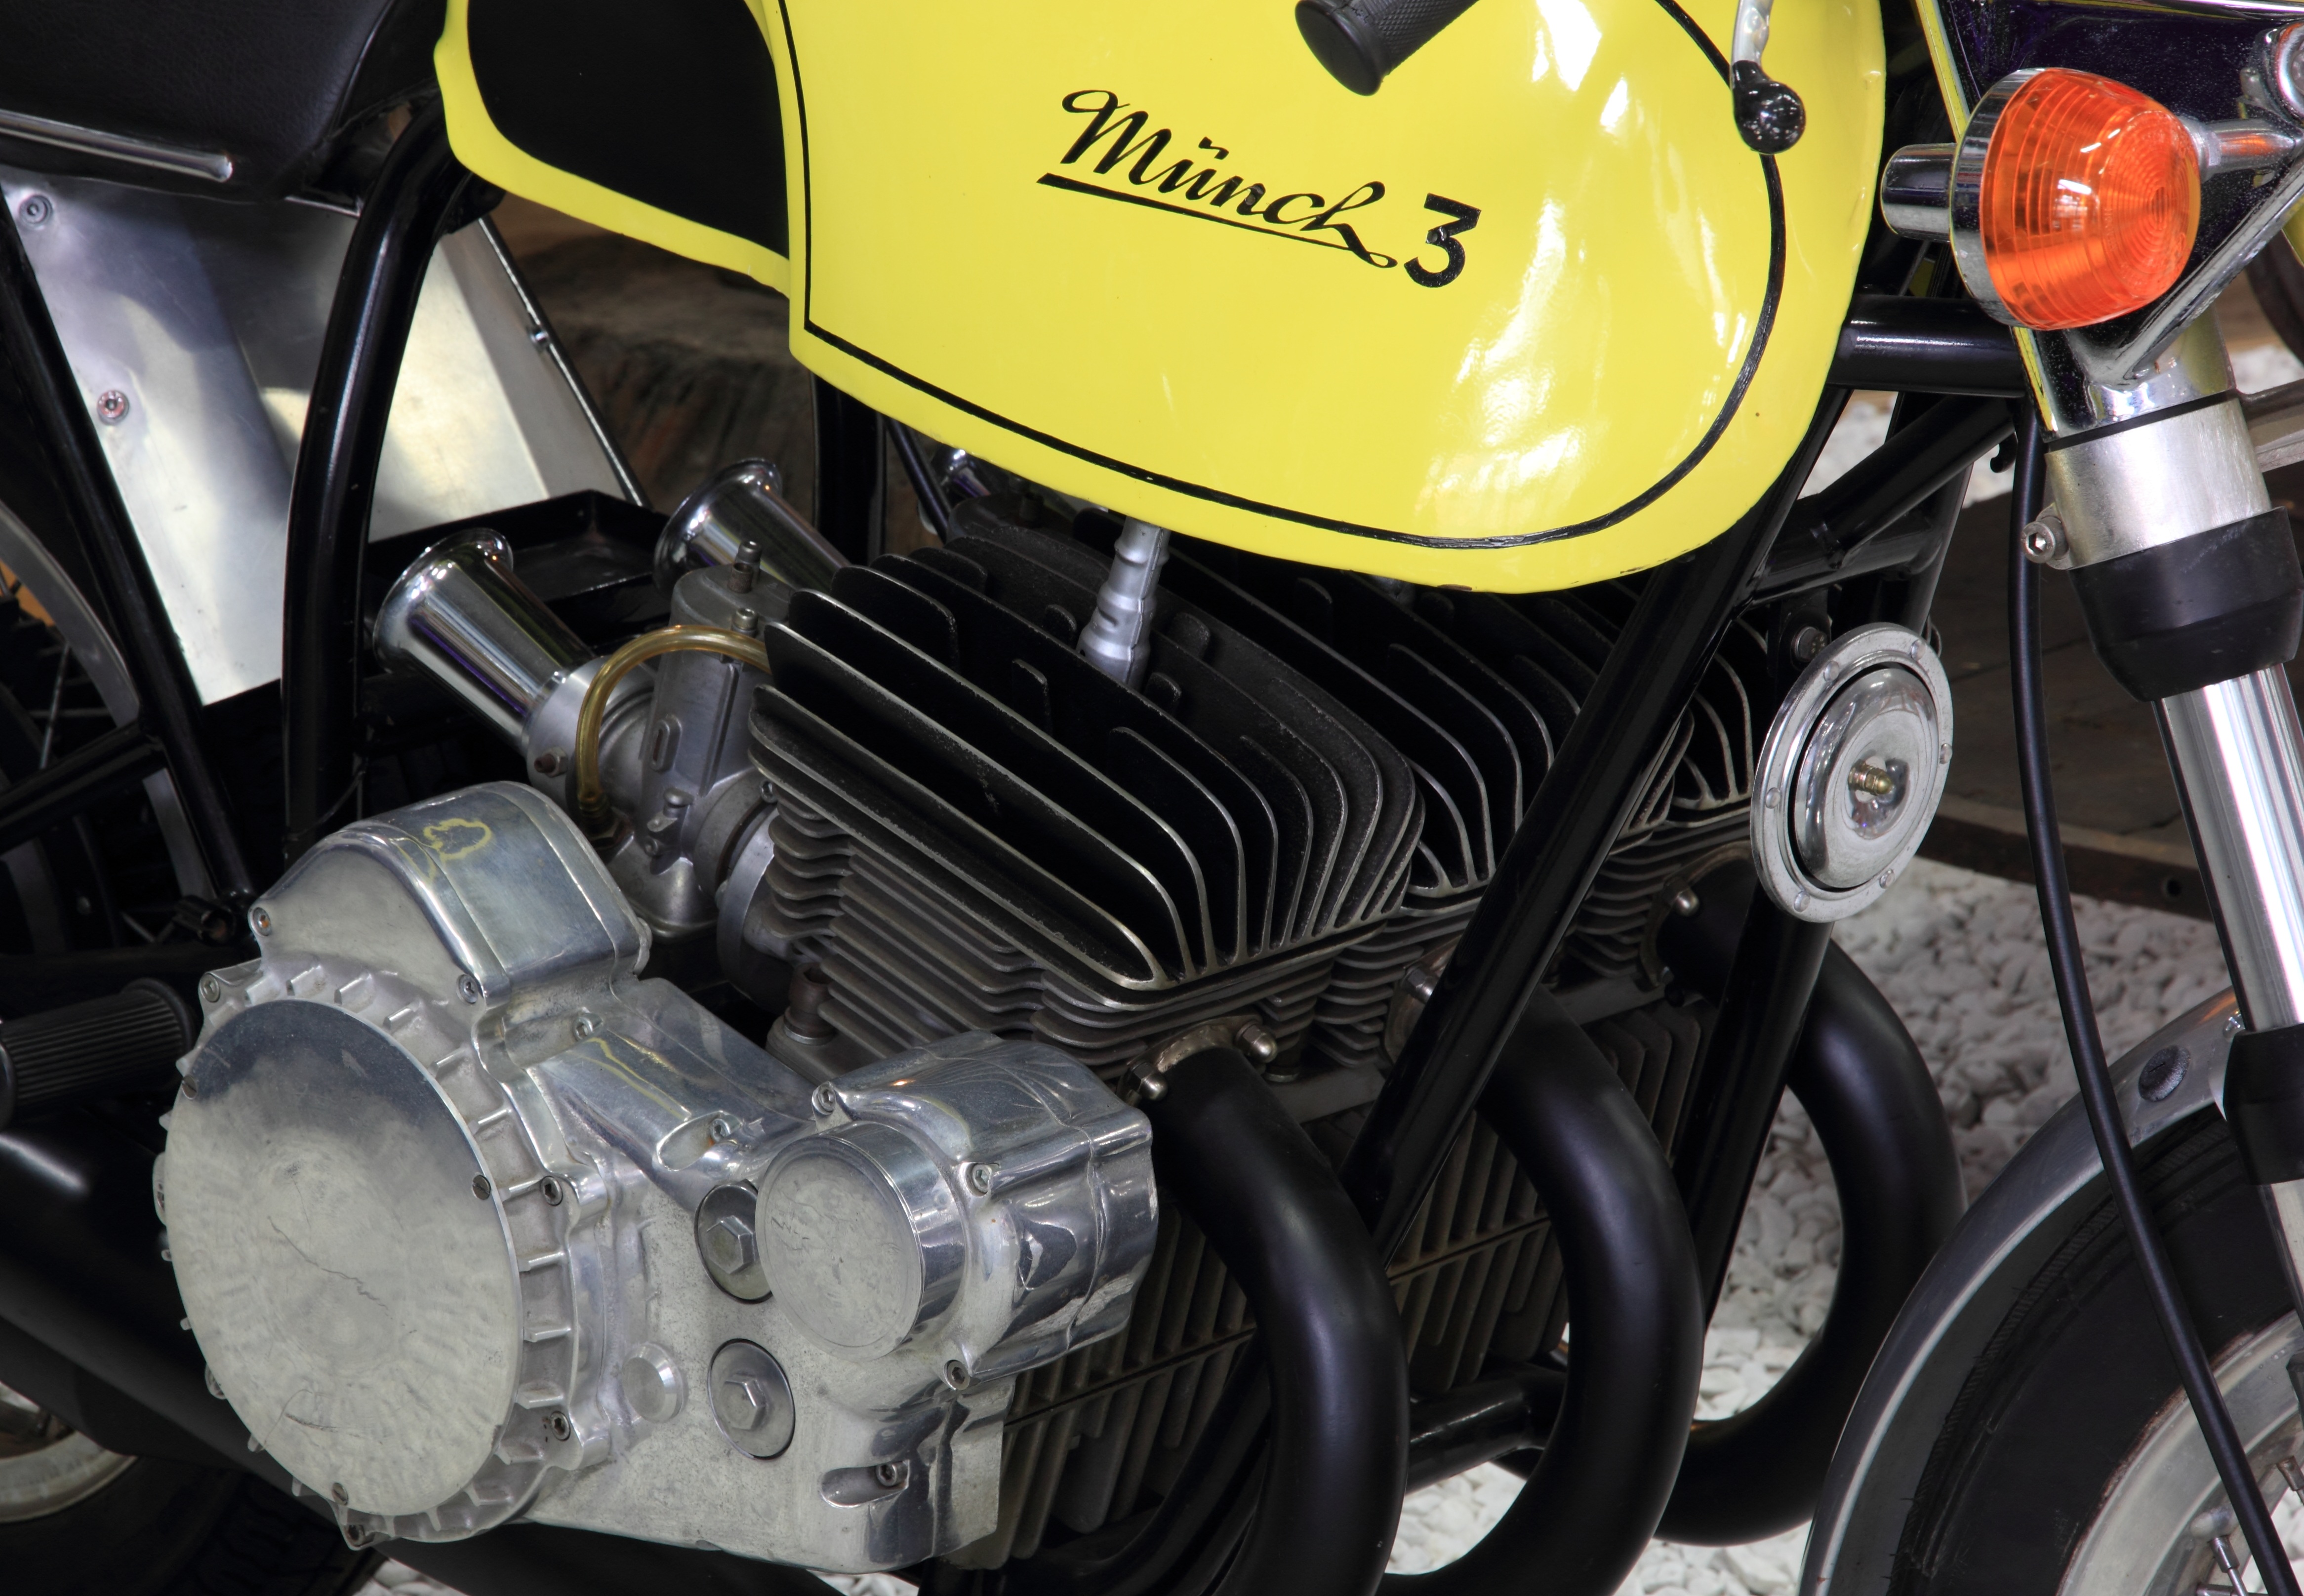
car, wheel, vehicle, motorcycle, engine, germany, munch, speyer, land vehicle, automobile make, technik museum, friedel